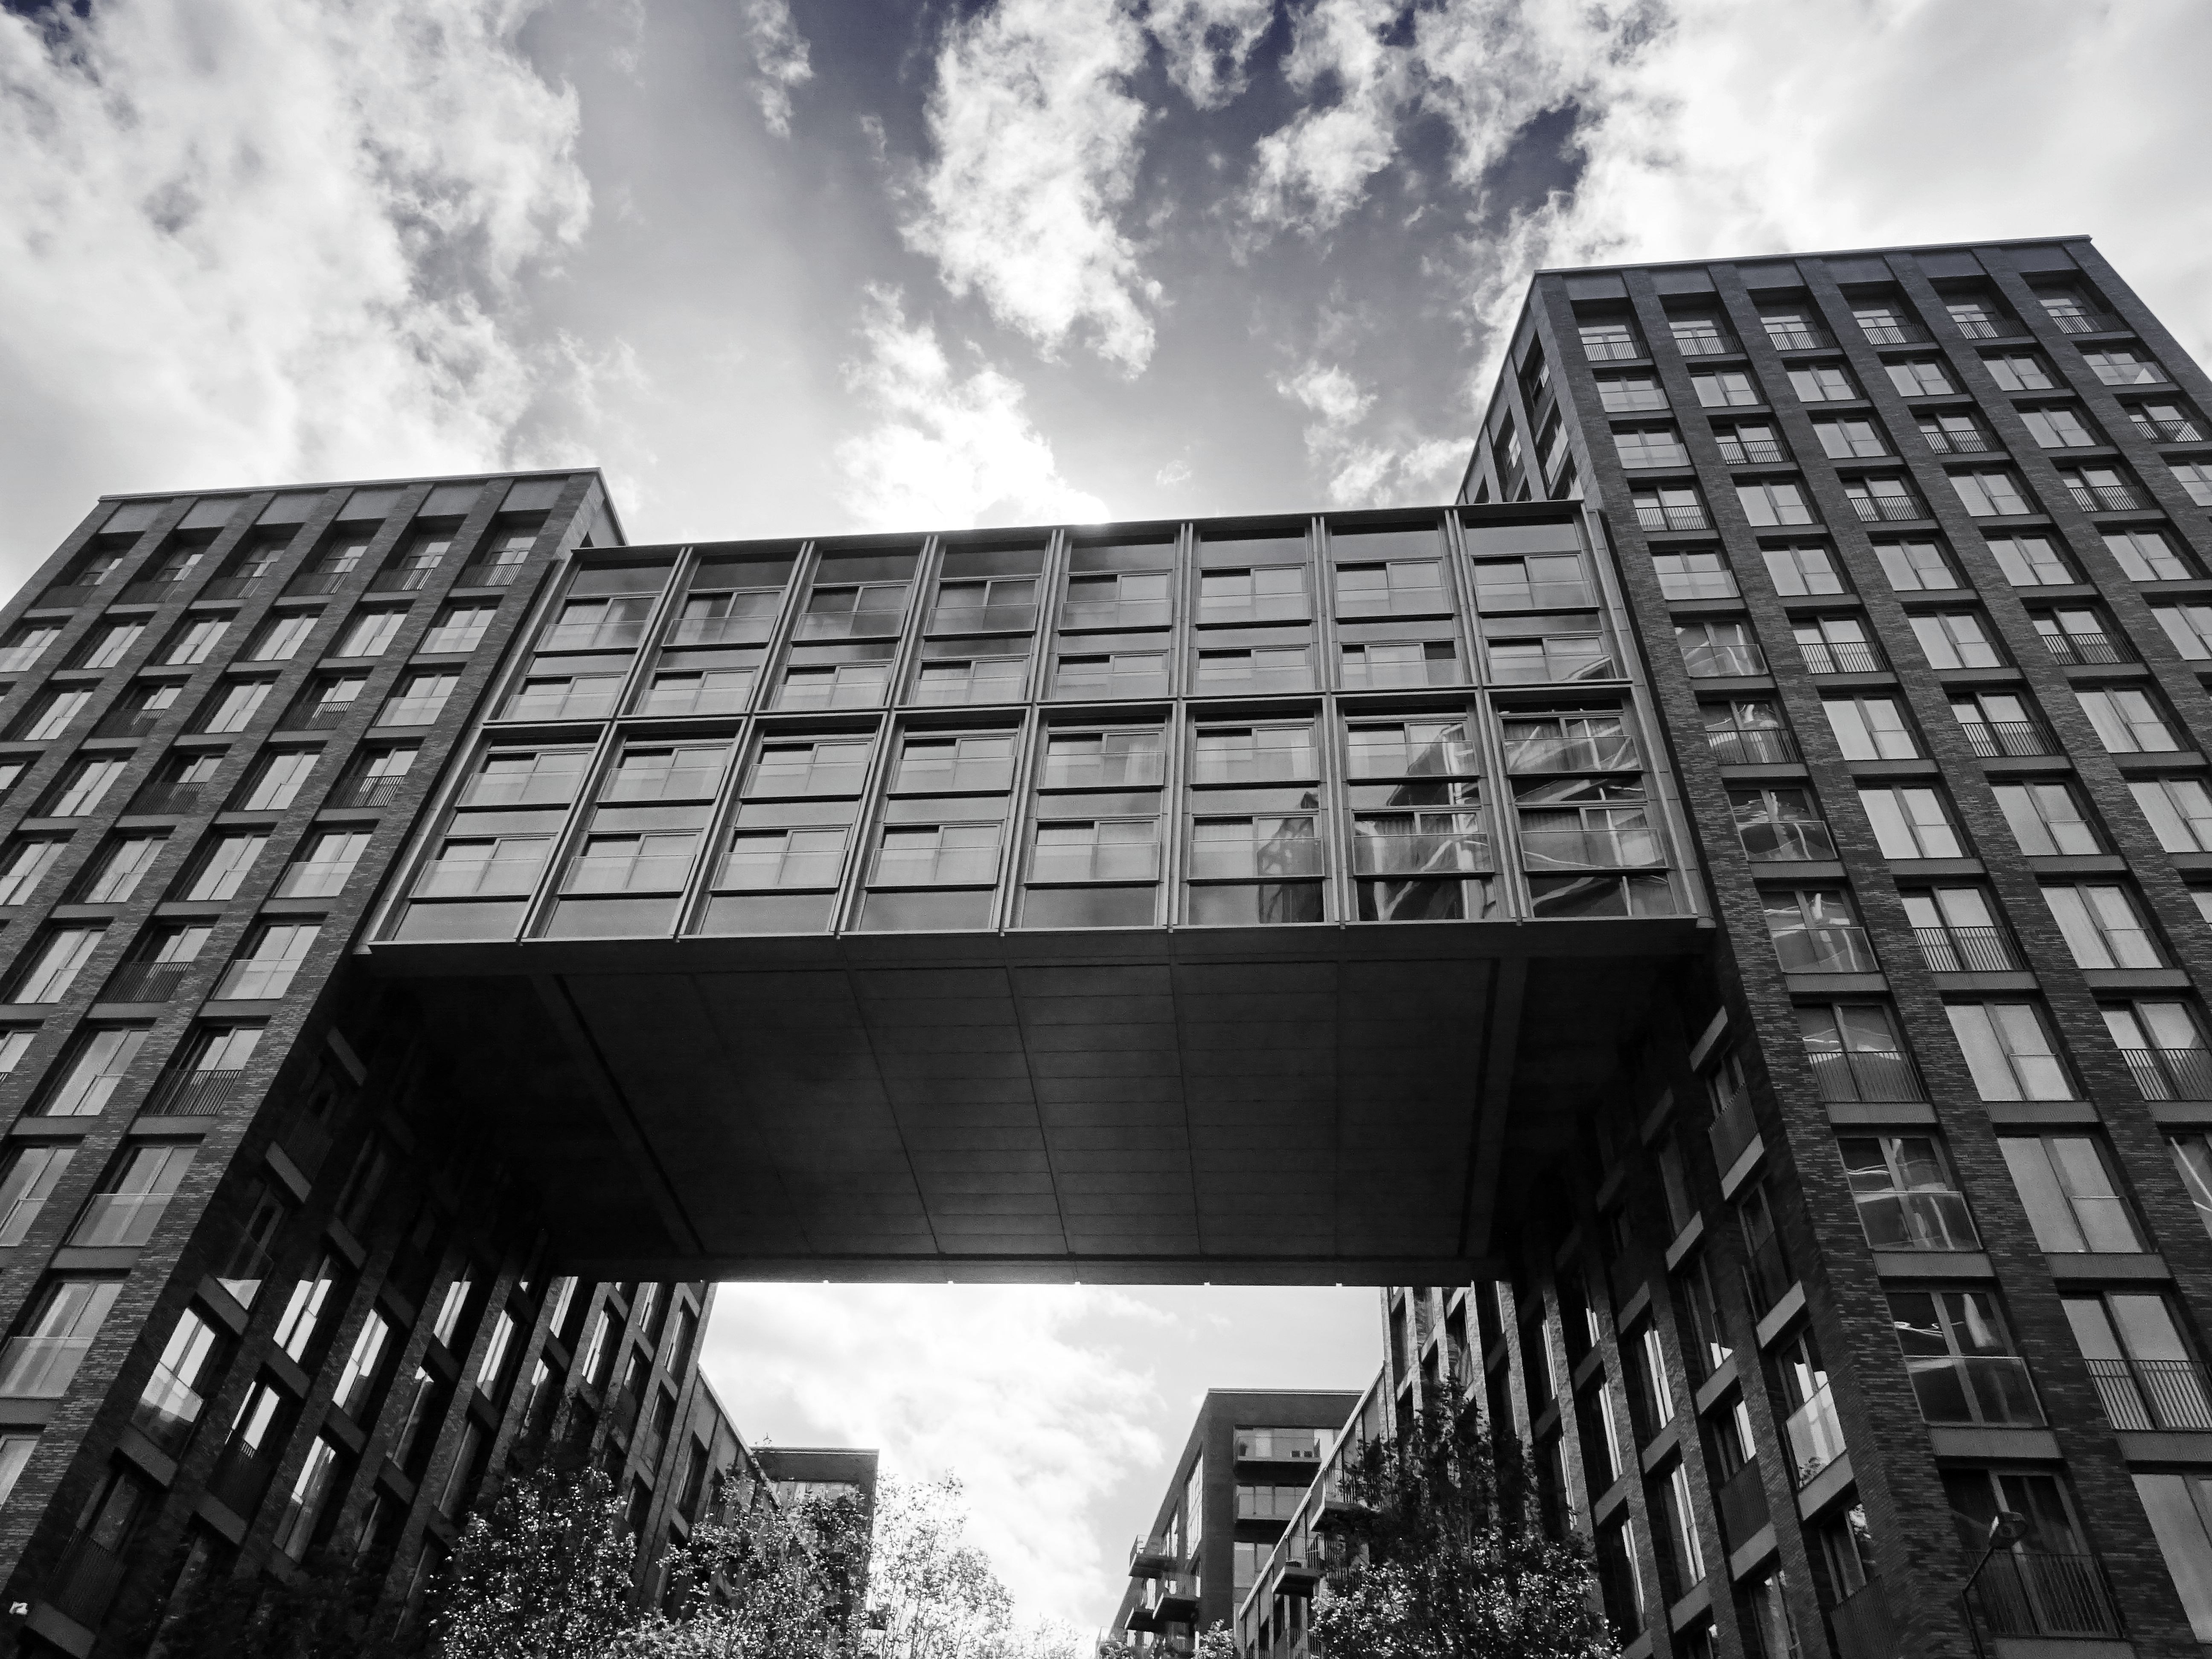
architecture, black, sky, black and white, daytime, monochrome, building, urban area, monochrome photography, metropolitan area, cloud, line, city, tower block, Material property, photography, facade, house, metropolis, skyscraper, symmetry, commercial building, brutalist architecture, condominium, apartment, style